PNR 900 class

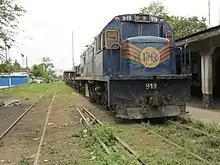
919 at Biñan. (2012)

Before the reopening of the Bicol Express, the locomotives were repainted in Filtrack livery. Locomotives with this livery were designated for the Bicol commuter line.